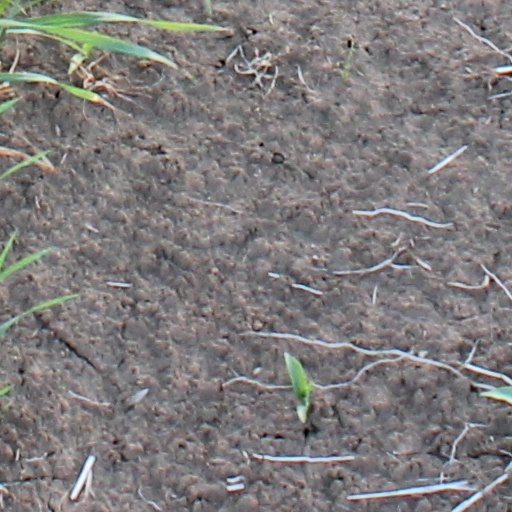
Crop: wheat